Samsung Galaxy S series

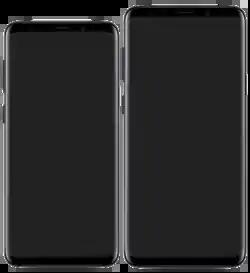
The Samsung Galaxy S9 and S9+ from 2018

The Samsung Galaxy S9 and Samsung Galaxy S9+ were unveiled on 25 February 2018 at the Mobile World Congress, with an improved camera, redesigned back panel and improved internals. The fingerprint scanner on the back is relocated to below the rear-facing camera, and the earpiece becomes an additional speaker for stereo sound.